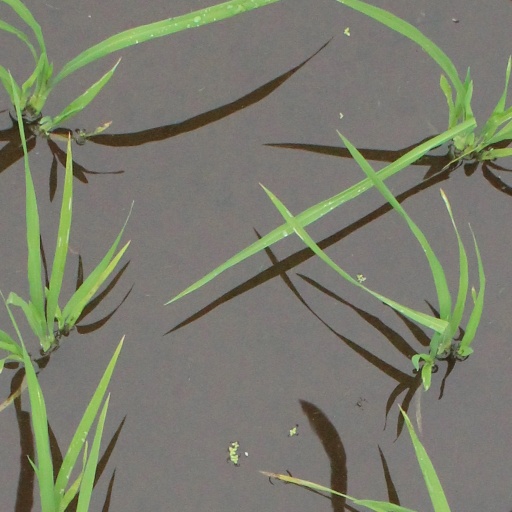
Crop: rice